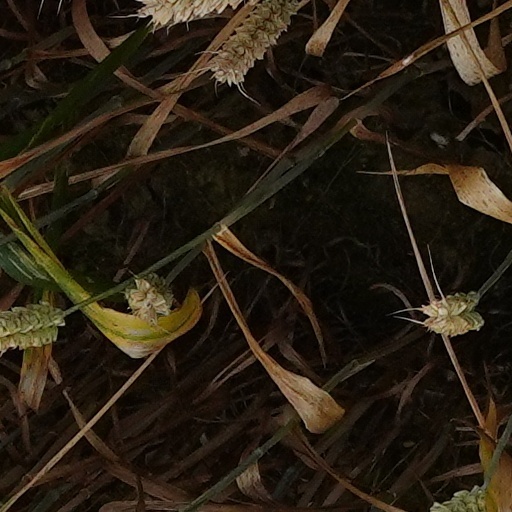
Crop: wheat